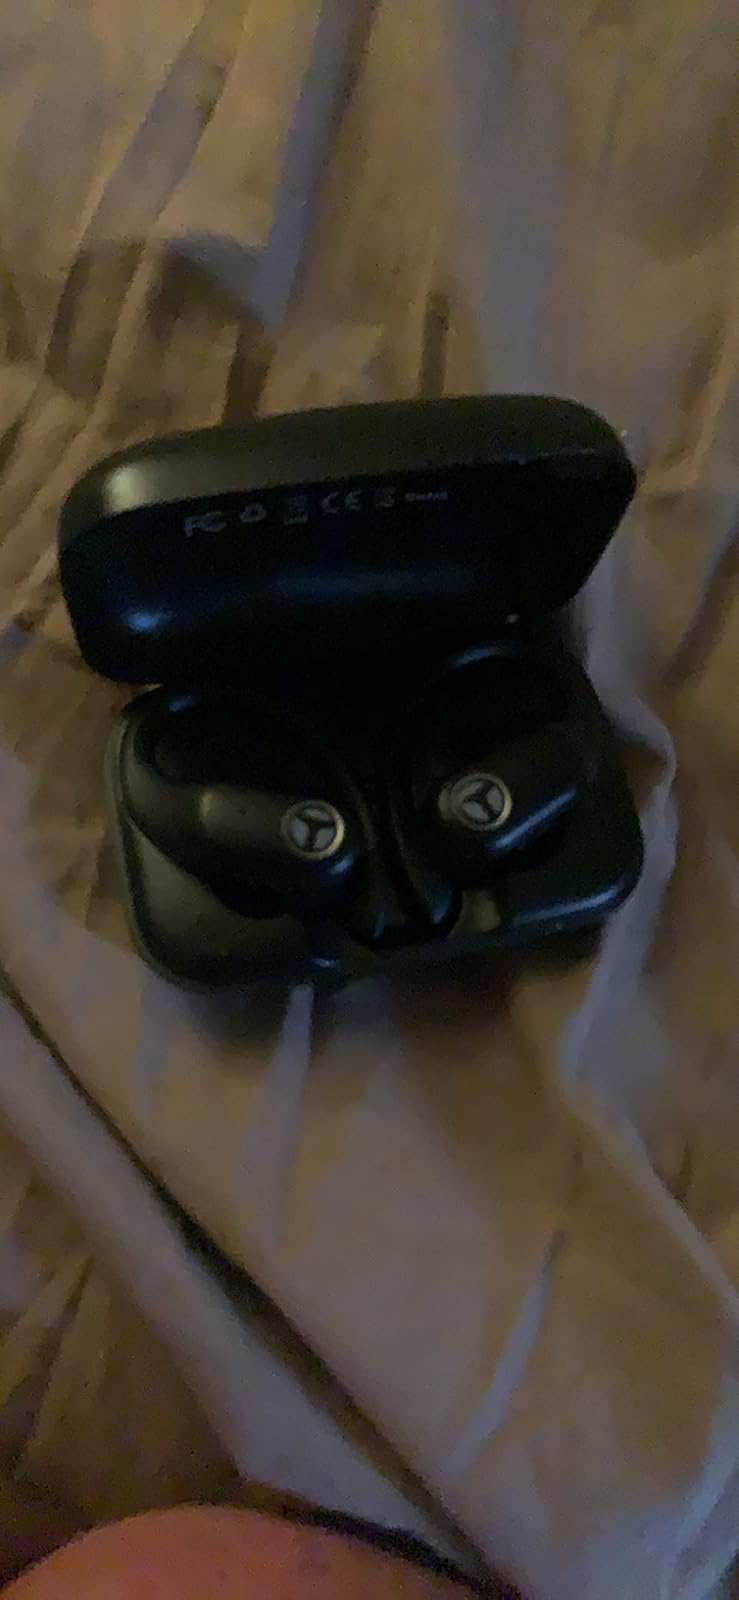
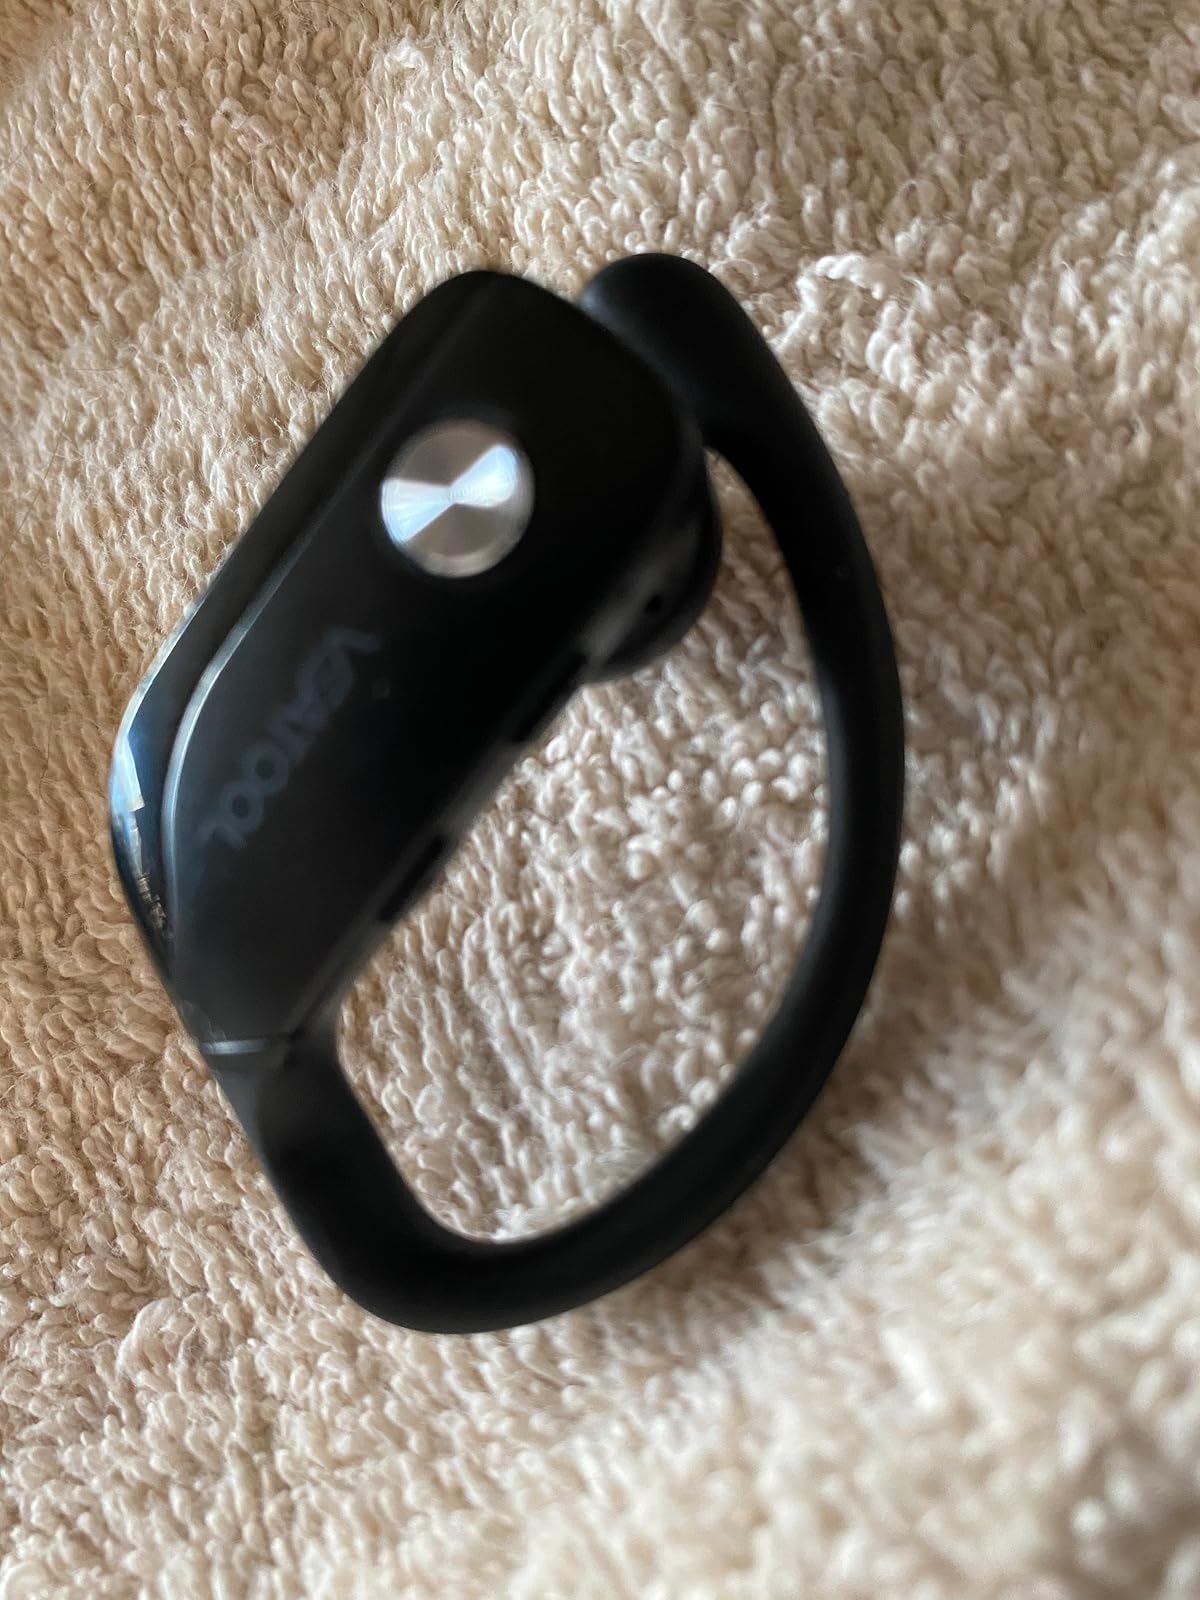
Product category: earbuds
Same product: no